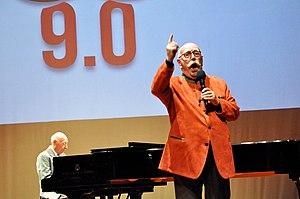
Jean-Paul Rouland, accompagné au piano par Hubert Degex, le 28 mai 2018, sur la Grande Scène du Chesnay.
Jean-Paul Rouland, né le 28 mai 1928 à Saint-Sauveur-le-Vicomte, est un homme de radio, de télévision, écrivain, auteur dramatique et peintre français.